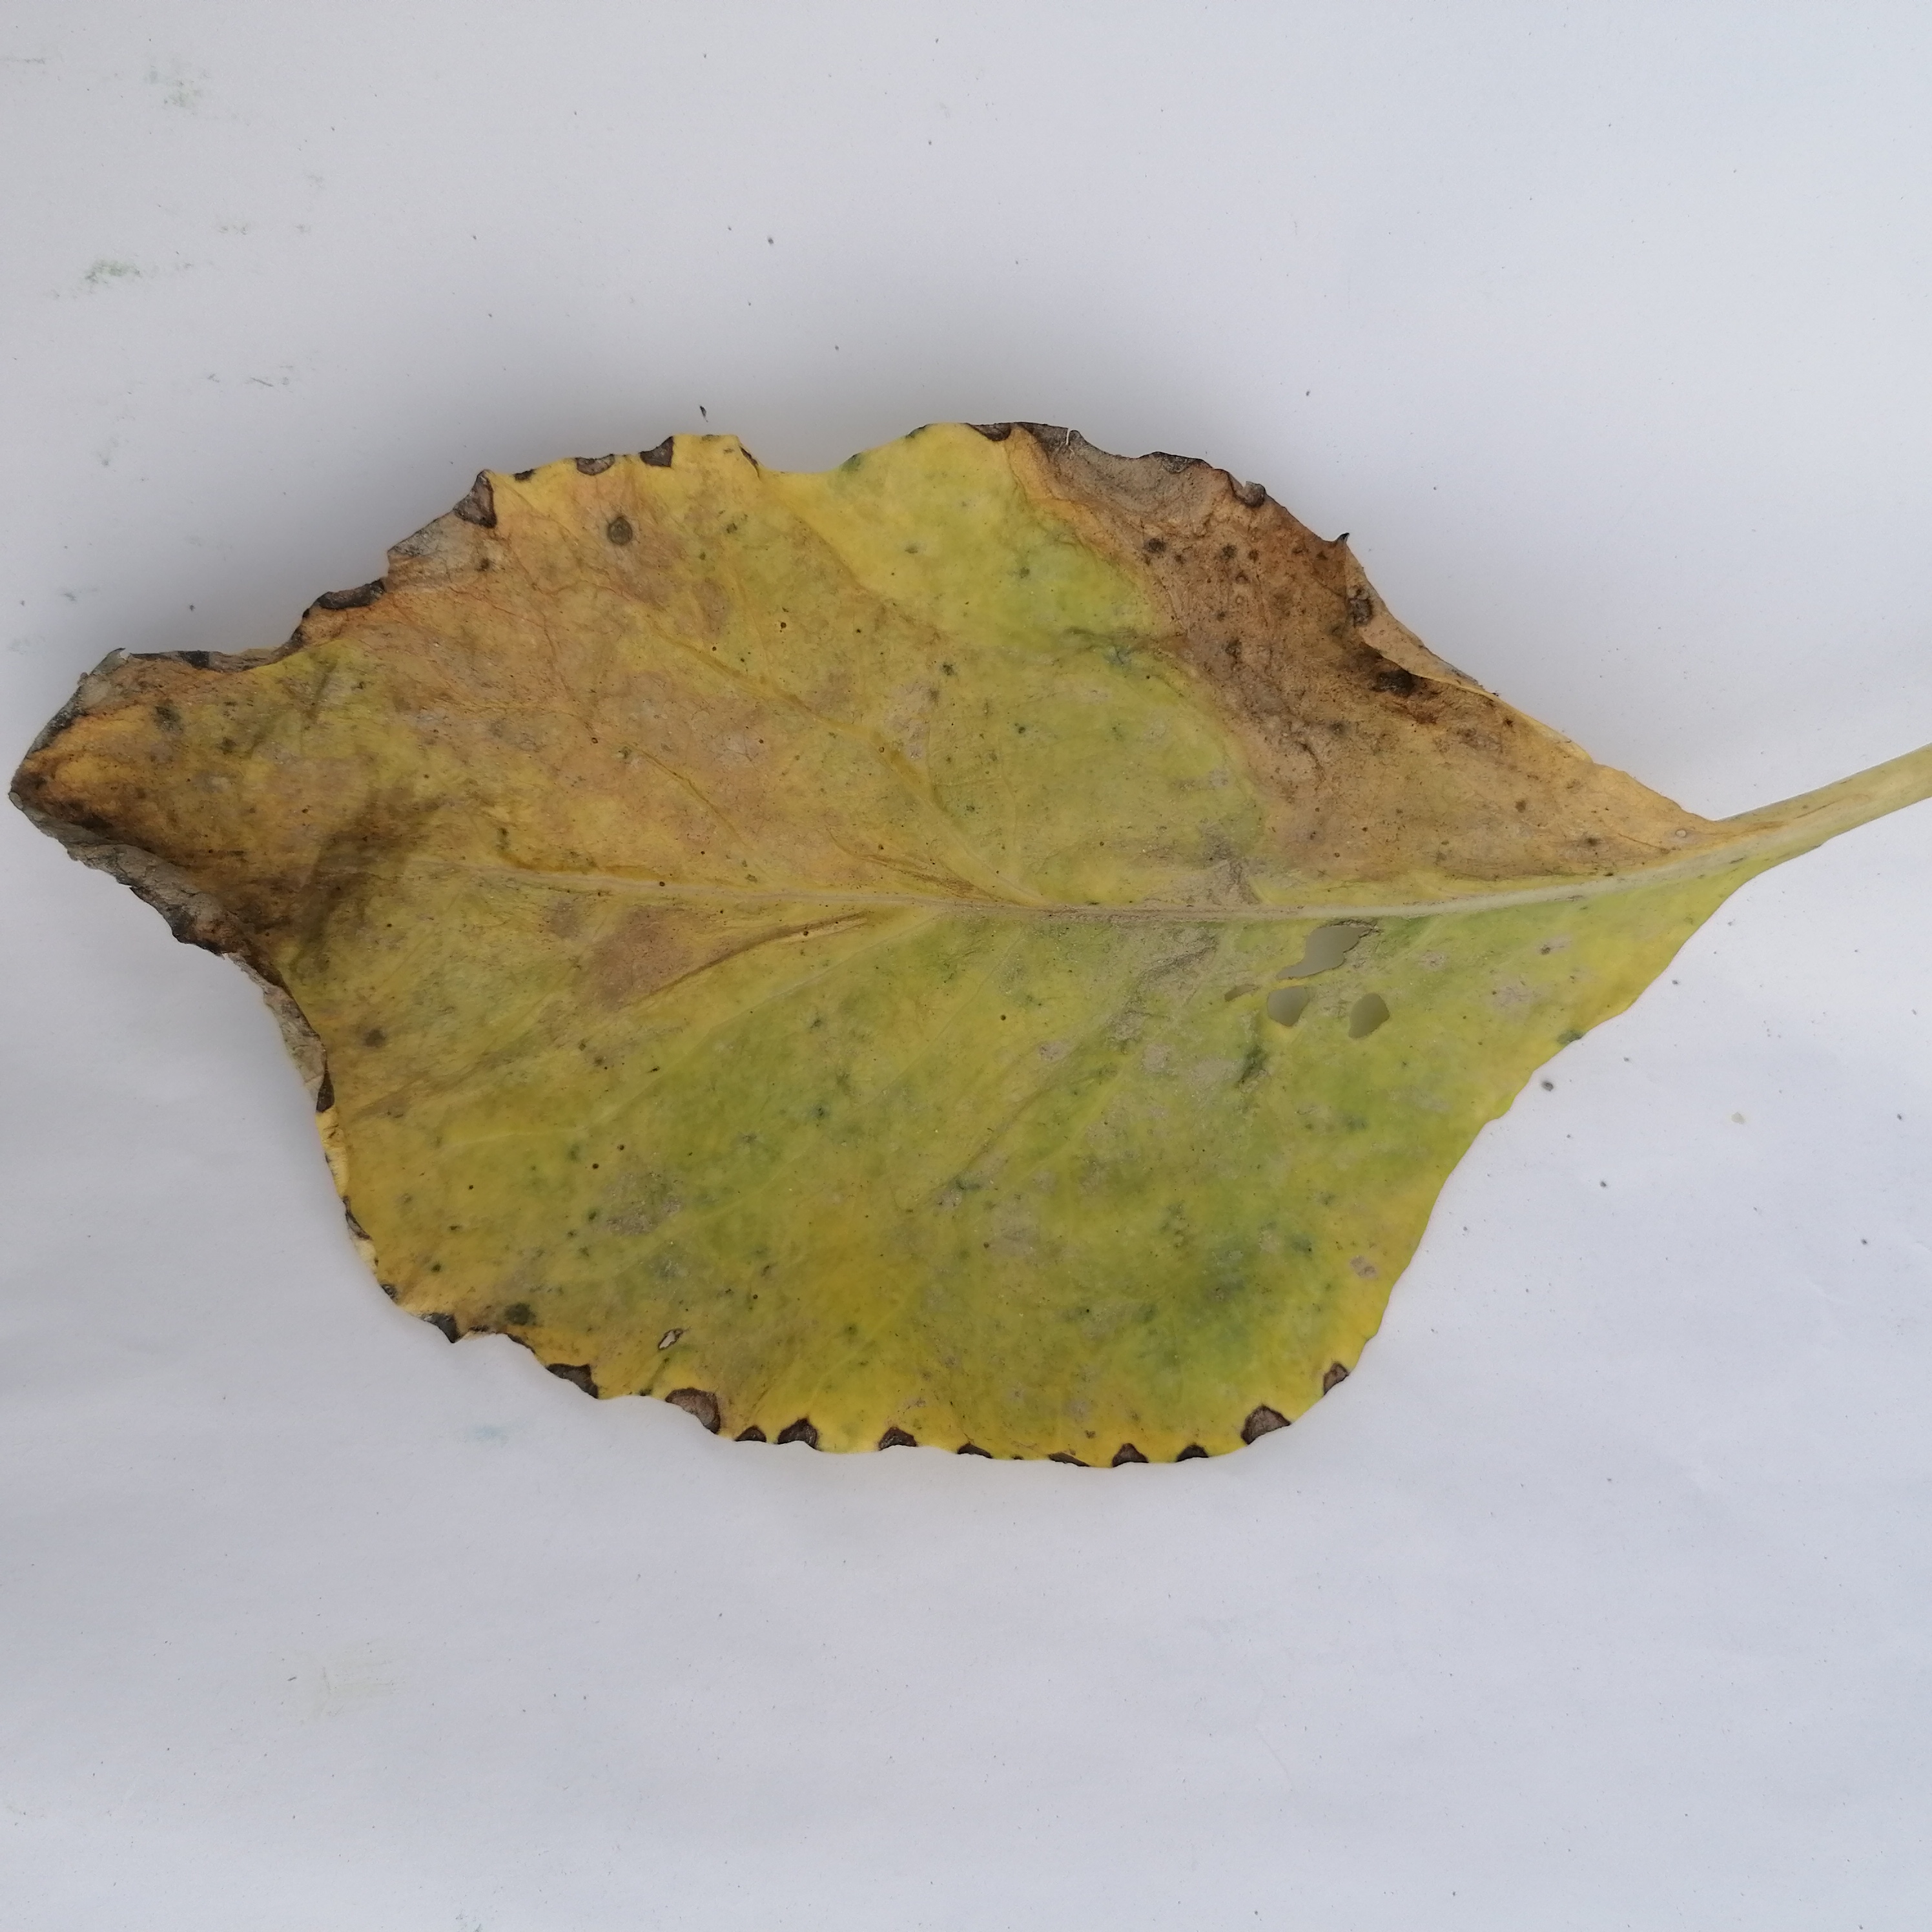
Label: Black Rot